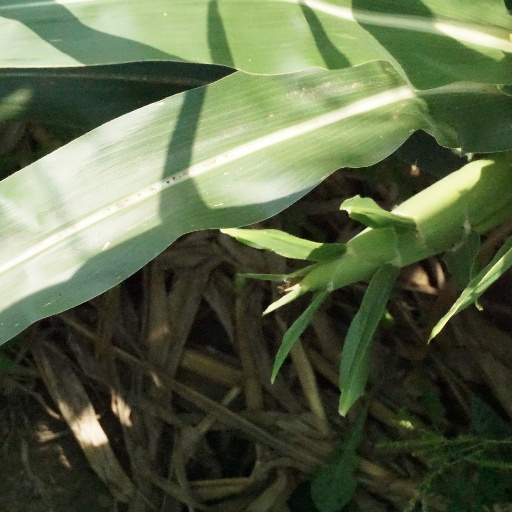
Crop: maize; corn